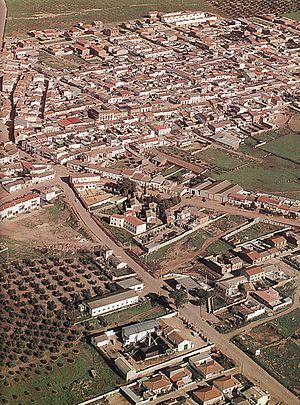
Arquillos est une commune située dans la province de Jaén de la communauté autonome d'Andalousie en Espagne.